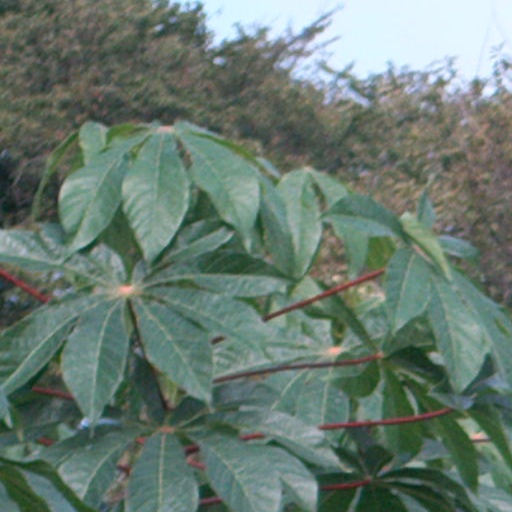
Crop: cassava